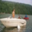
Label: ship